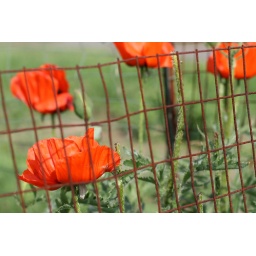
Rusty fence in front of flowers